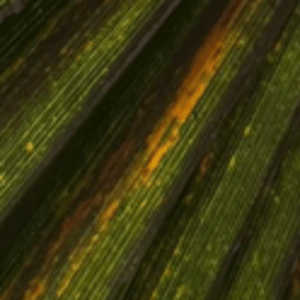
Label: Manganese Deficiency